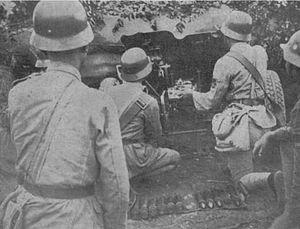
Les uniformes et armes des armées chinoises sont les tenues militaires et les armements des combattants et soldats chinois depuis l'époque de la première guerre de l'opium jusqu'à l'avènement de la République populaire de Chine.